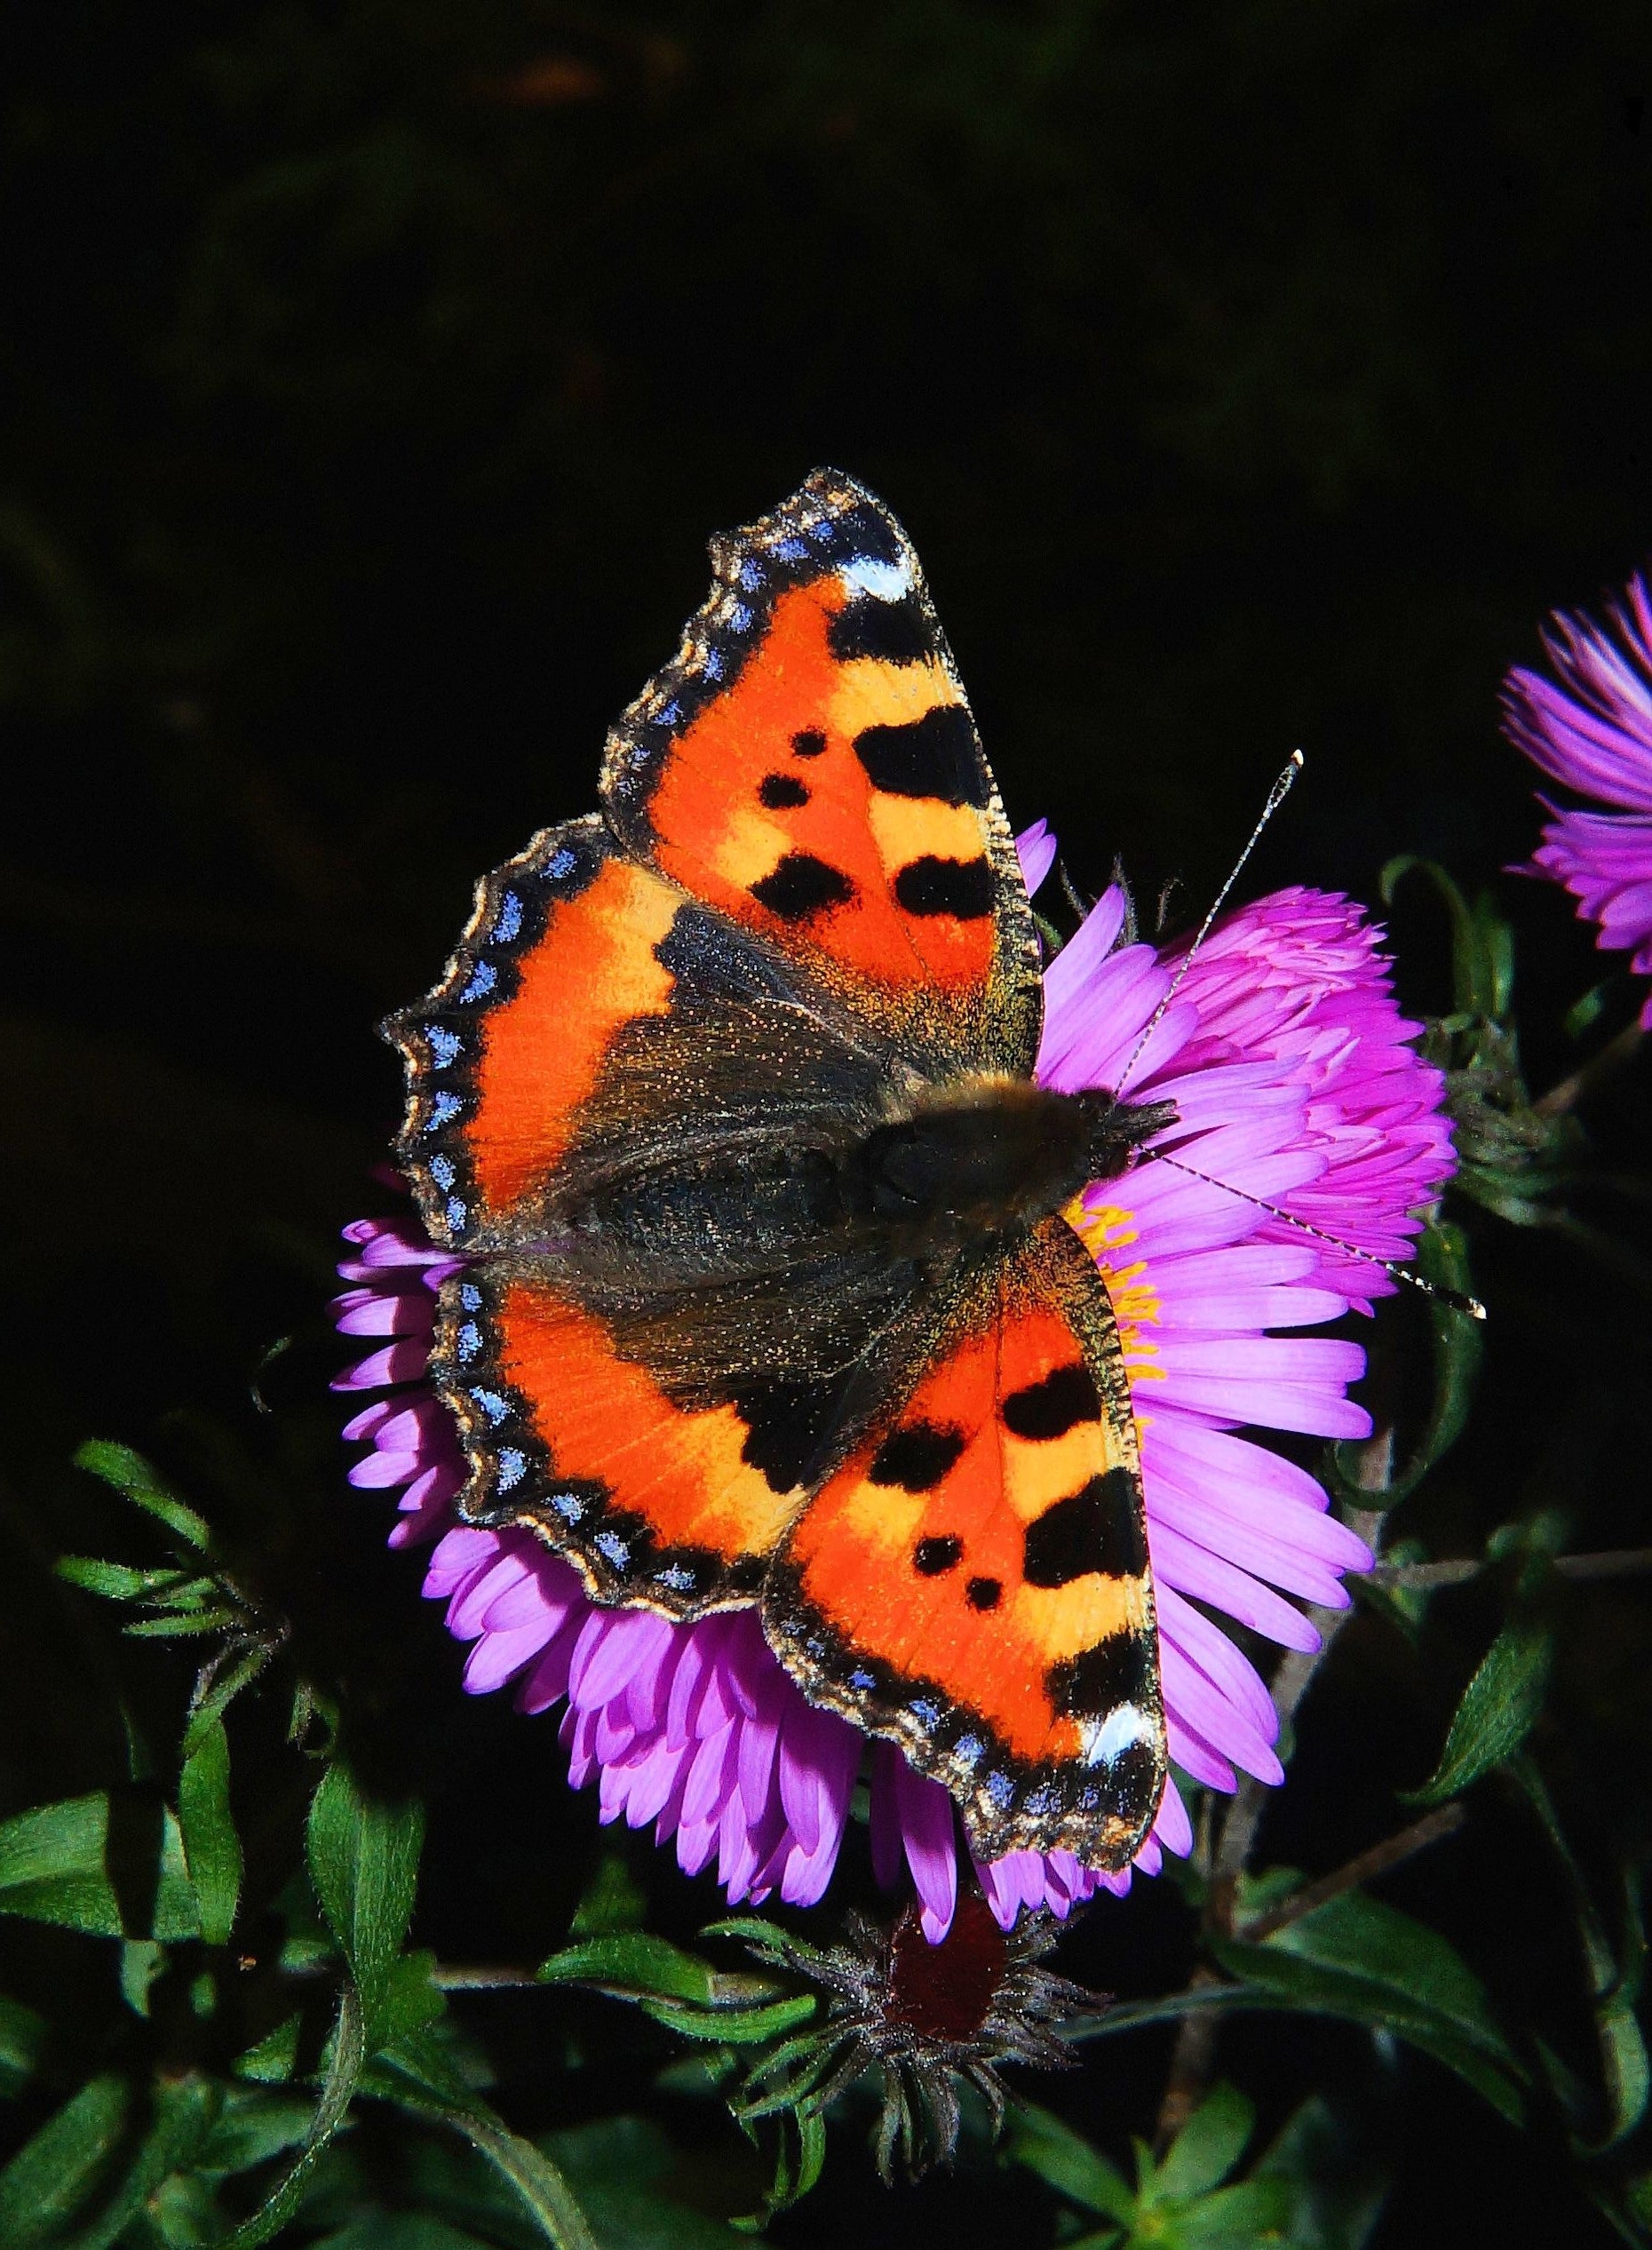
nature, blossom, wing, plant, flower, bloom, animal, color, insect, macro, butterfly, colorful, flora, fauna, invertebrate, close up, monarch butterfly, elegant, butterflies, nectar, macro photography, arthropod, edelfalter, pollinator, little fox, moths and butterflies